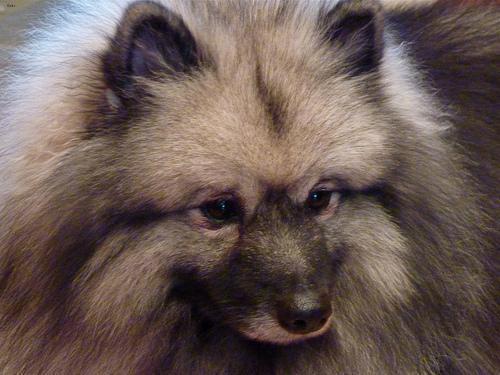
keeshond